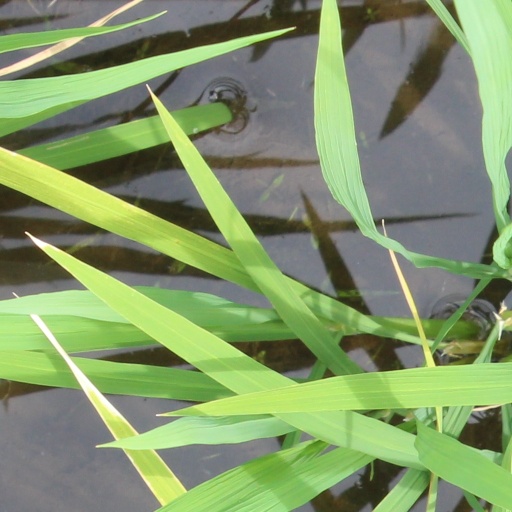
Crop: rice